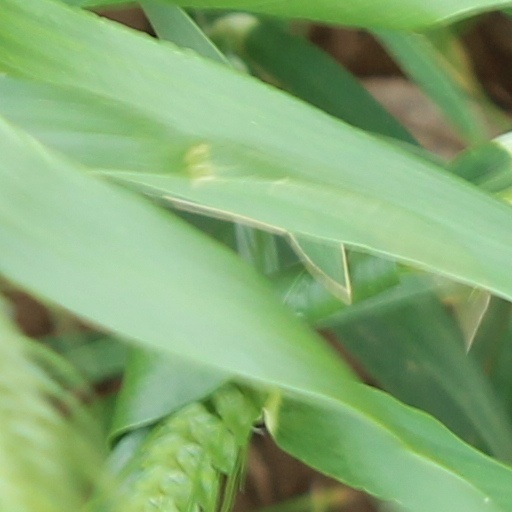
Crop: wheat